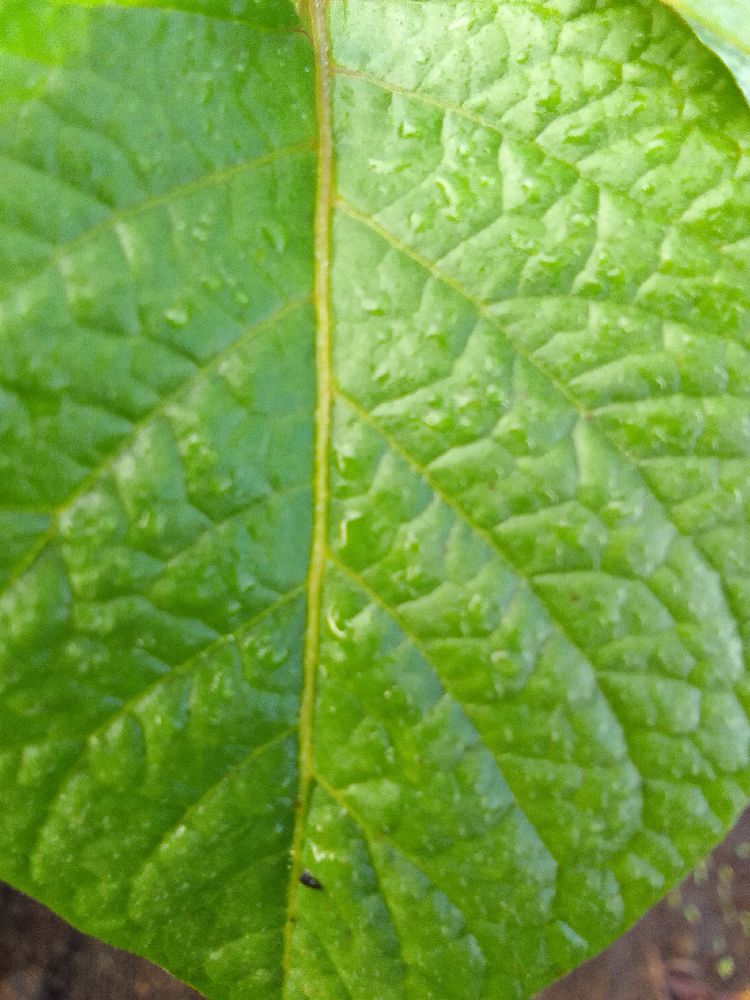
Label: Healthy